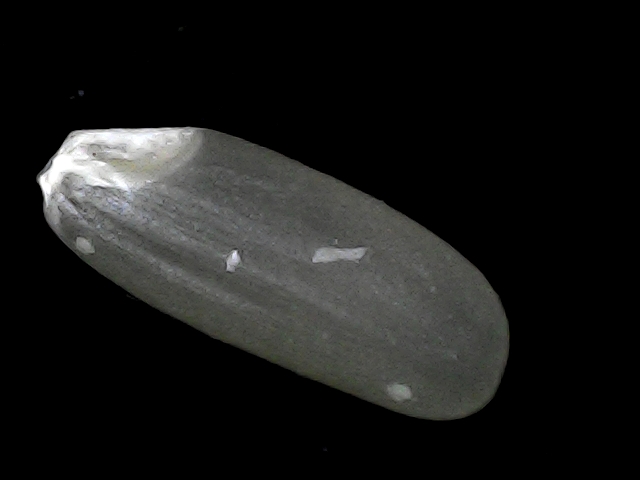
Rice variety: BD30